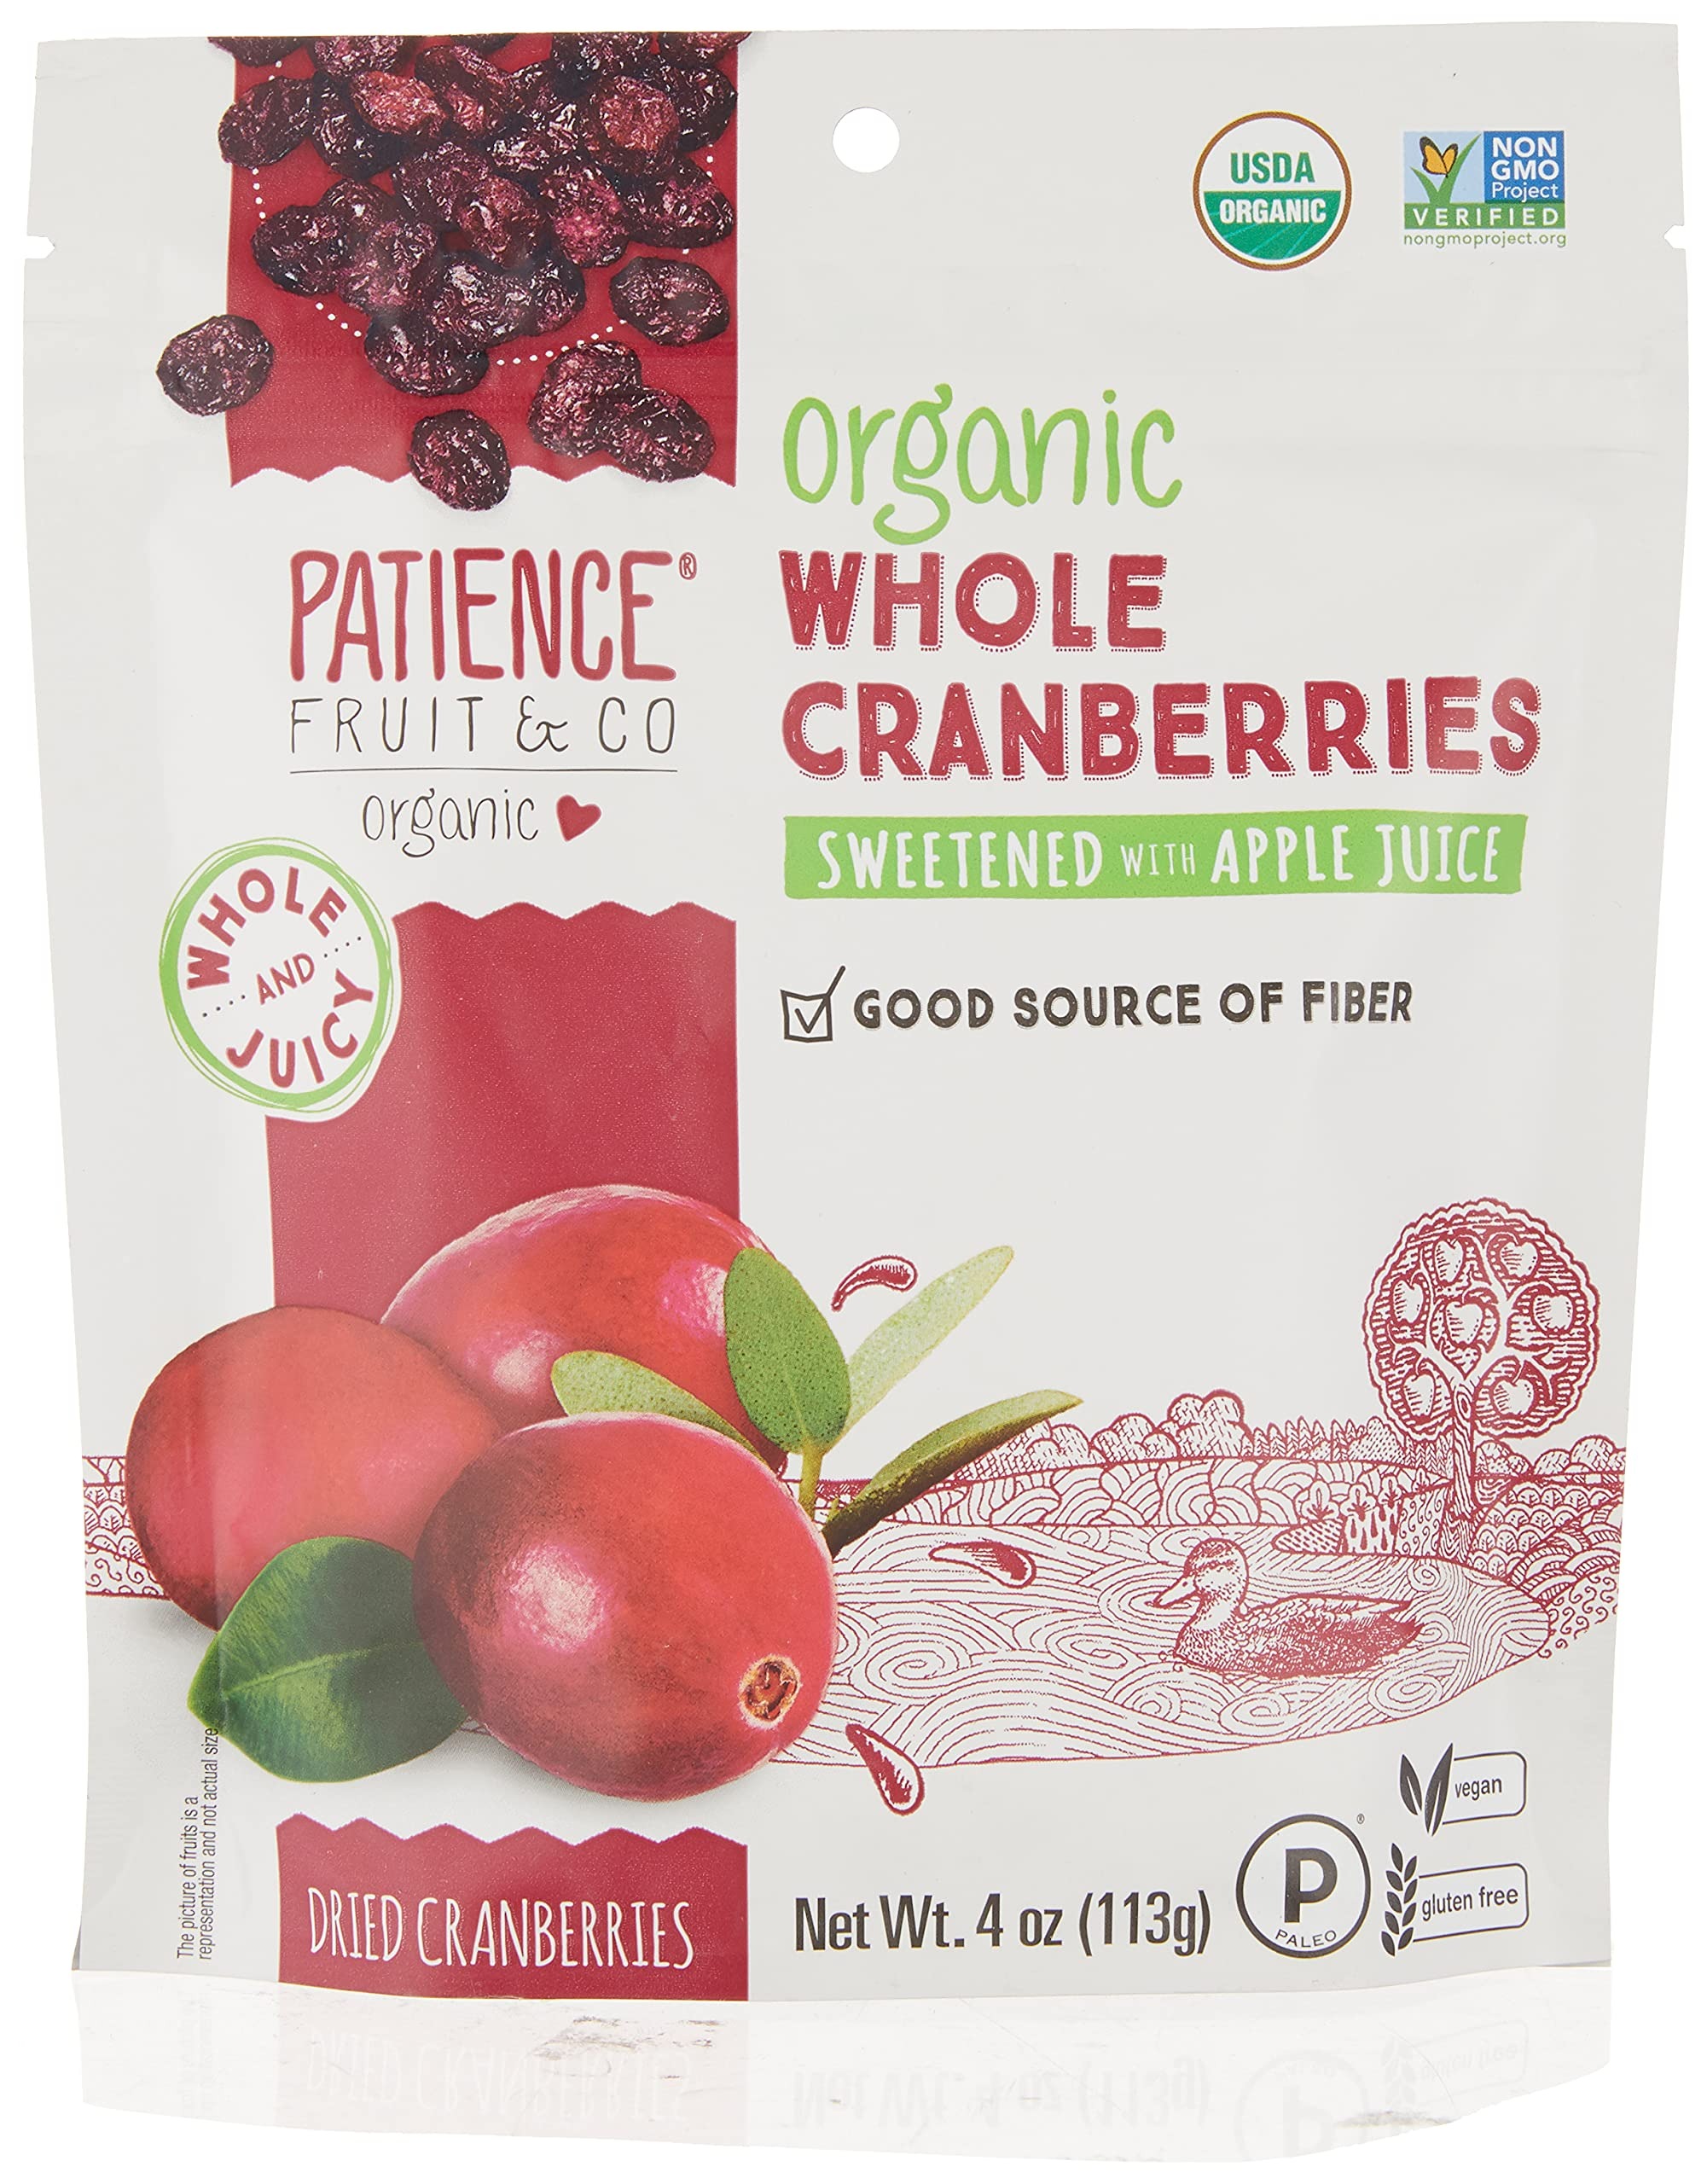
Item Name: PATIENCE FRUIT & CO CRNBRIES AJI JCY DRD ORG 4OZ
Bullet Point 1: High germination rate - resalable packaging
Bullet Point 2: Best quality product
Bullet Point 3: Gluten-free and Non-GMO, Effervesce combines Authenticity with Elegance and Prestige
Value: 4.0
Unit: Ounce

Price: 3.79